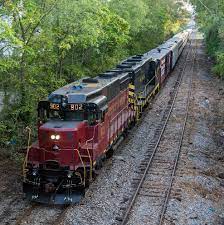
Vehicle type: Trains